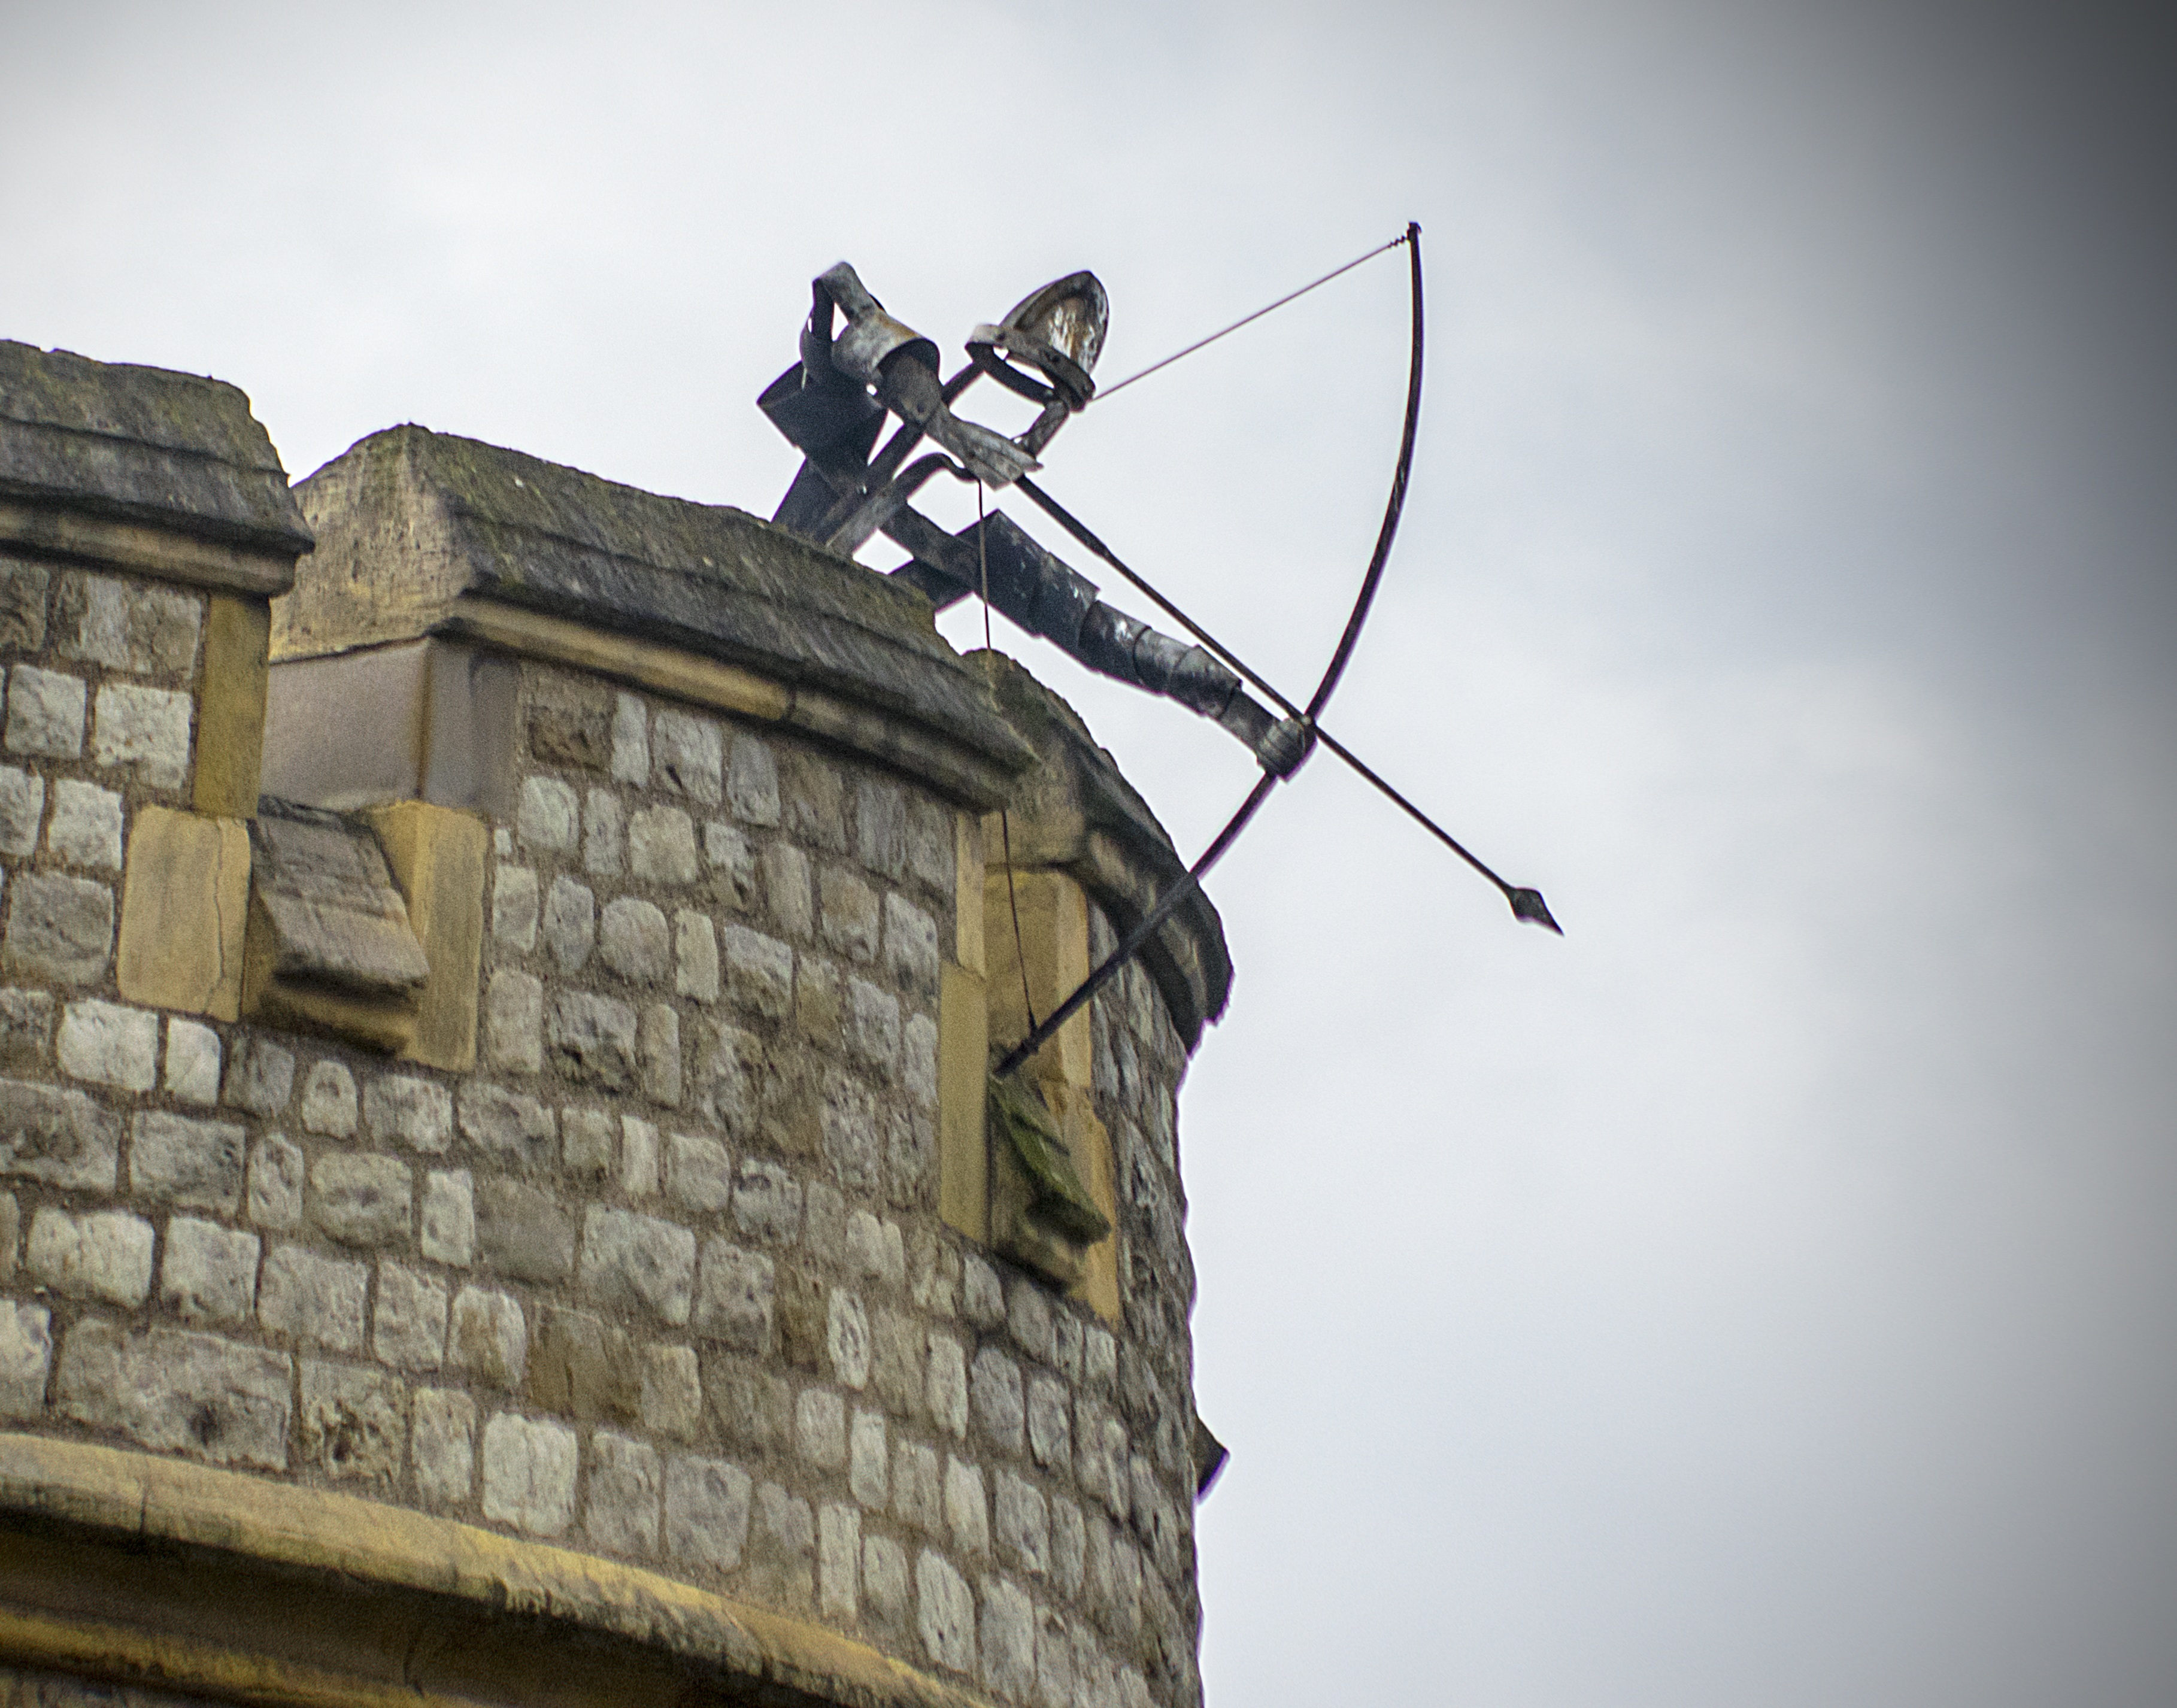
architecture, building, old, wall, stone, monument, tourist, statue, tower, castle, landmark, sculpture, art, fortress, fort, famous, heritage, turret, archer